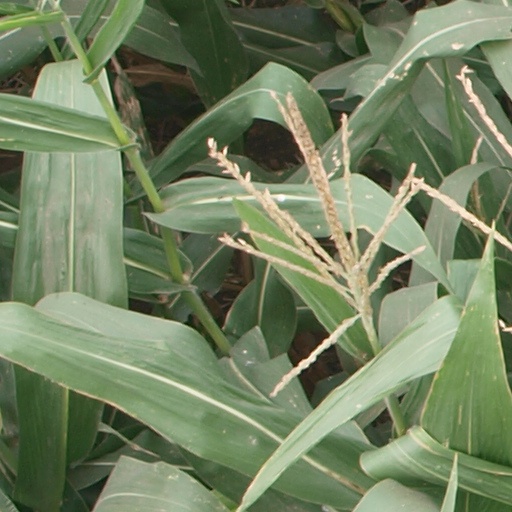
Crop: maize; corn